Quartet (2012 film)

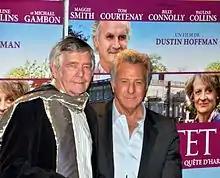
Star Tom Courtenay and director Dustin Hoffman in Paris at the film's French premiere, March 2013

"Quartet" premiered at the 2012 Toronto International Film Festival on 9 September 2012, followed by screenings at another dozen film festivals during autumn 2012. The film had its first general release in Australia and New Zealand on 26 December 2012. It was released in the United Kingdom on 1 January 2013 and in Ireland three days later. It saw a limited release in the United States on 11 January 2013.